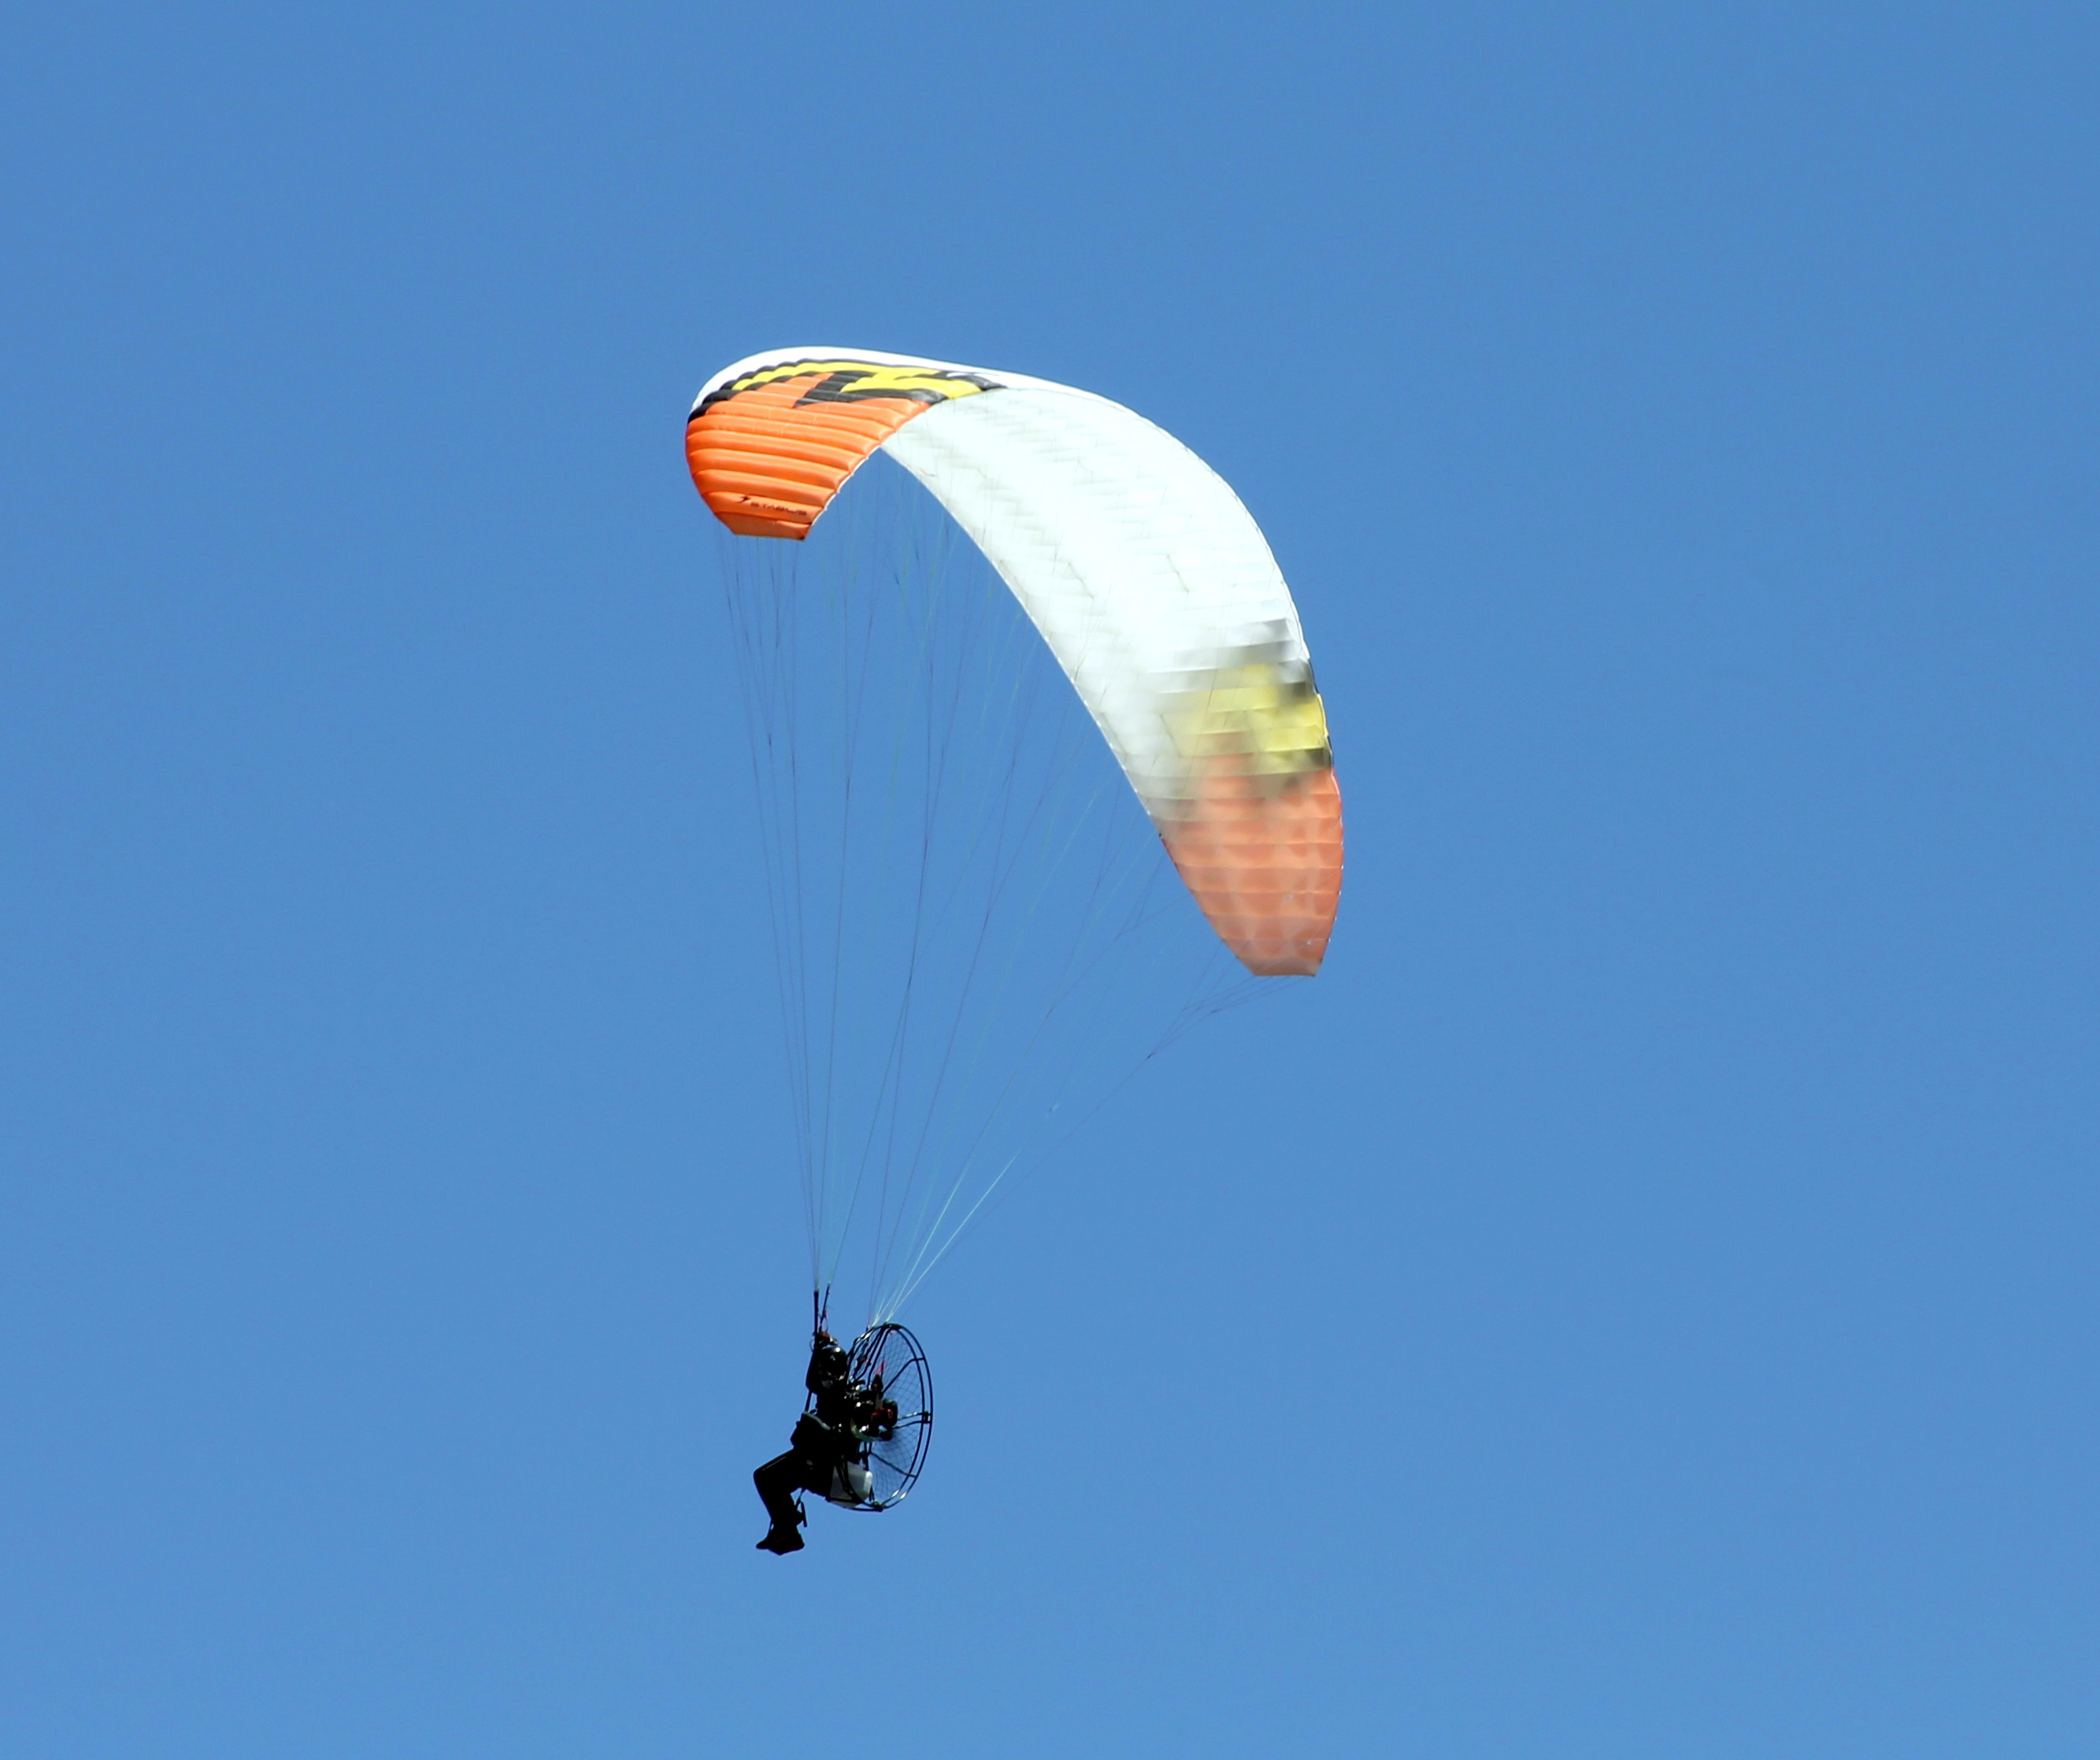
wing, sport, adventure, flight, extreme sport, leisure, parachute, paragliding, sports equipment, fun, sports, parachuting, paragliders, air sports, air sport, windsports, powered paragliding